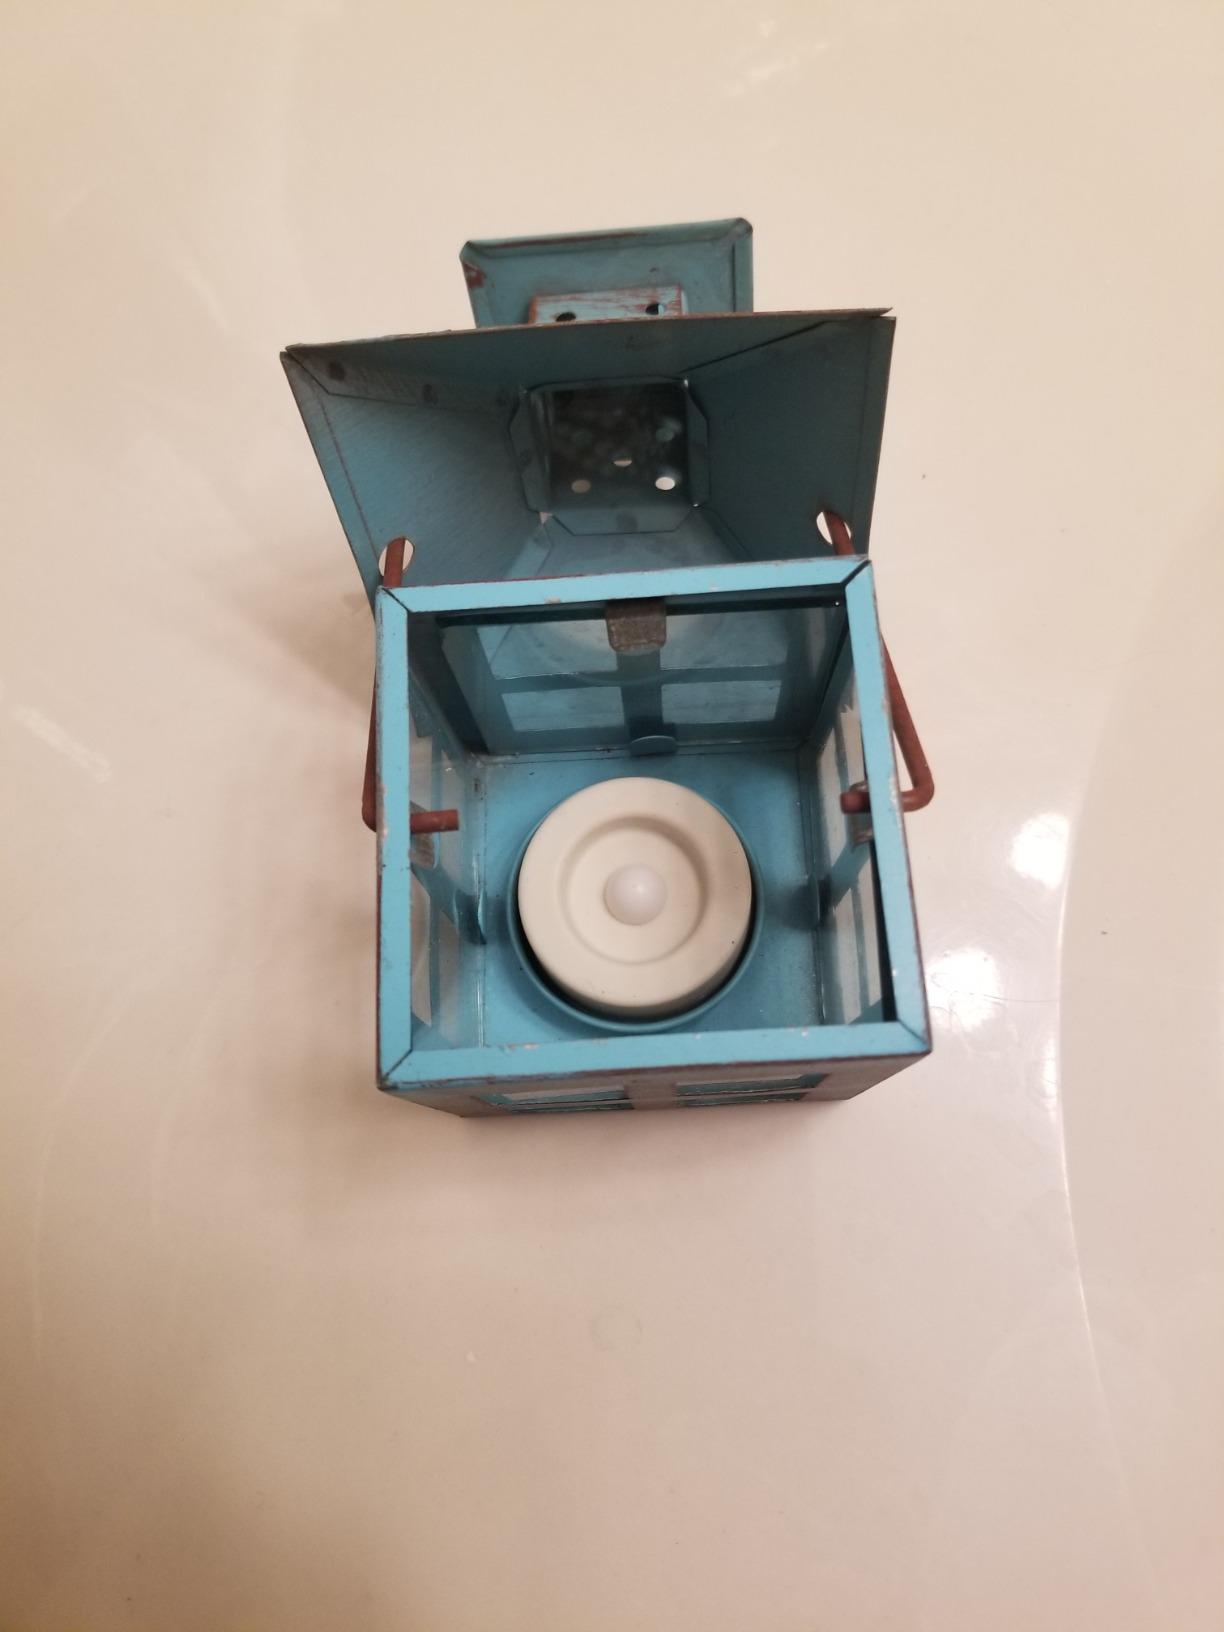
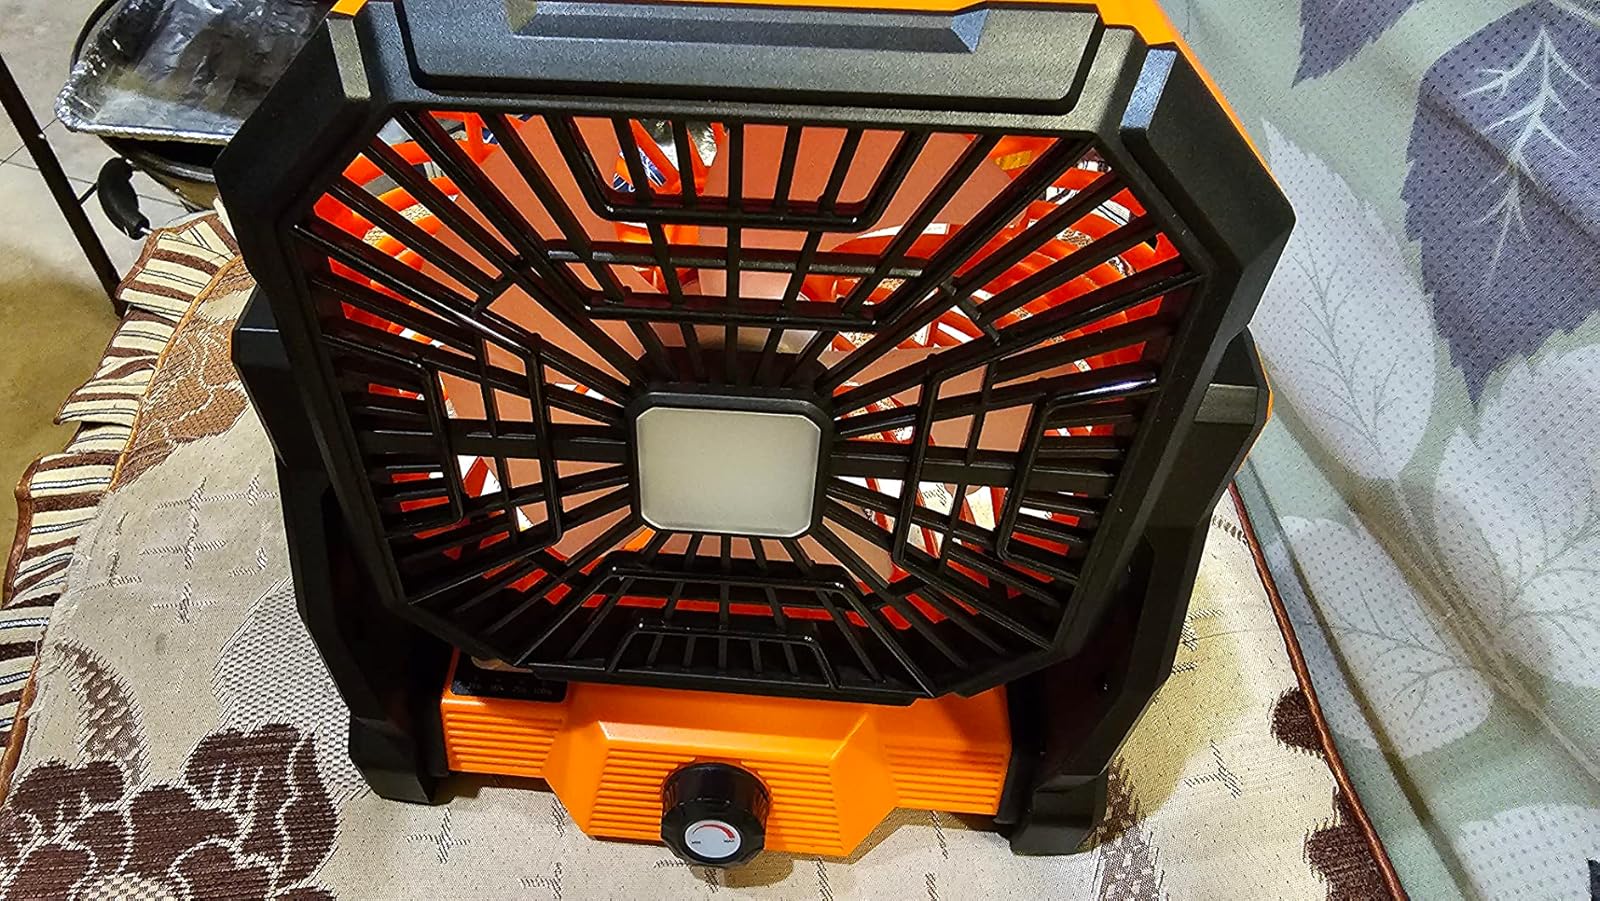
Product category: lantern
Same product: no